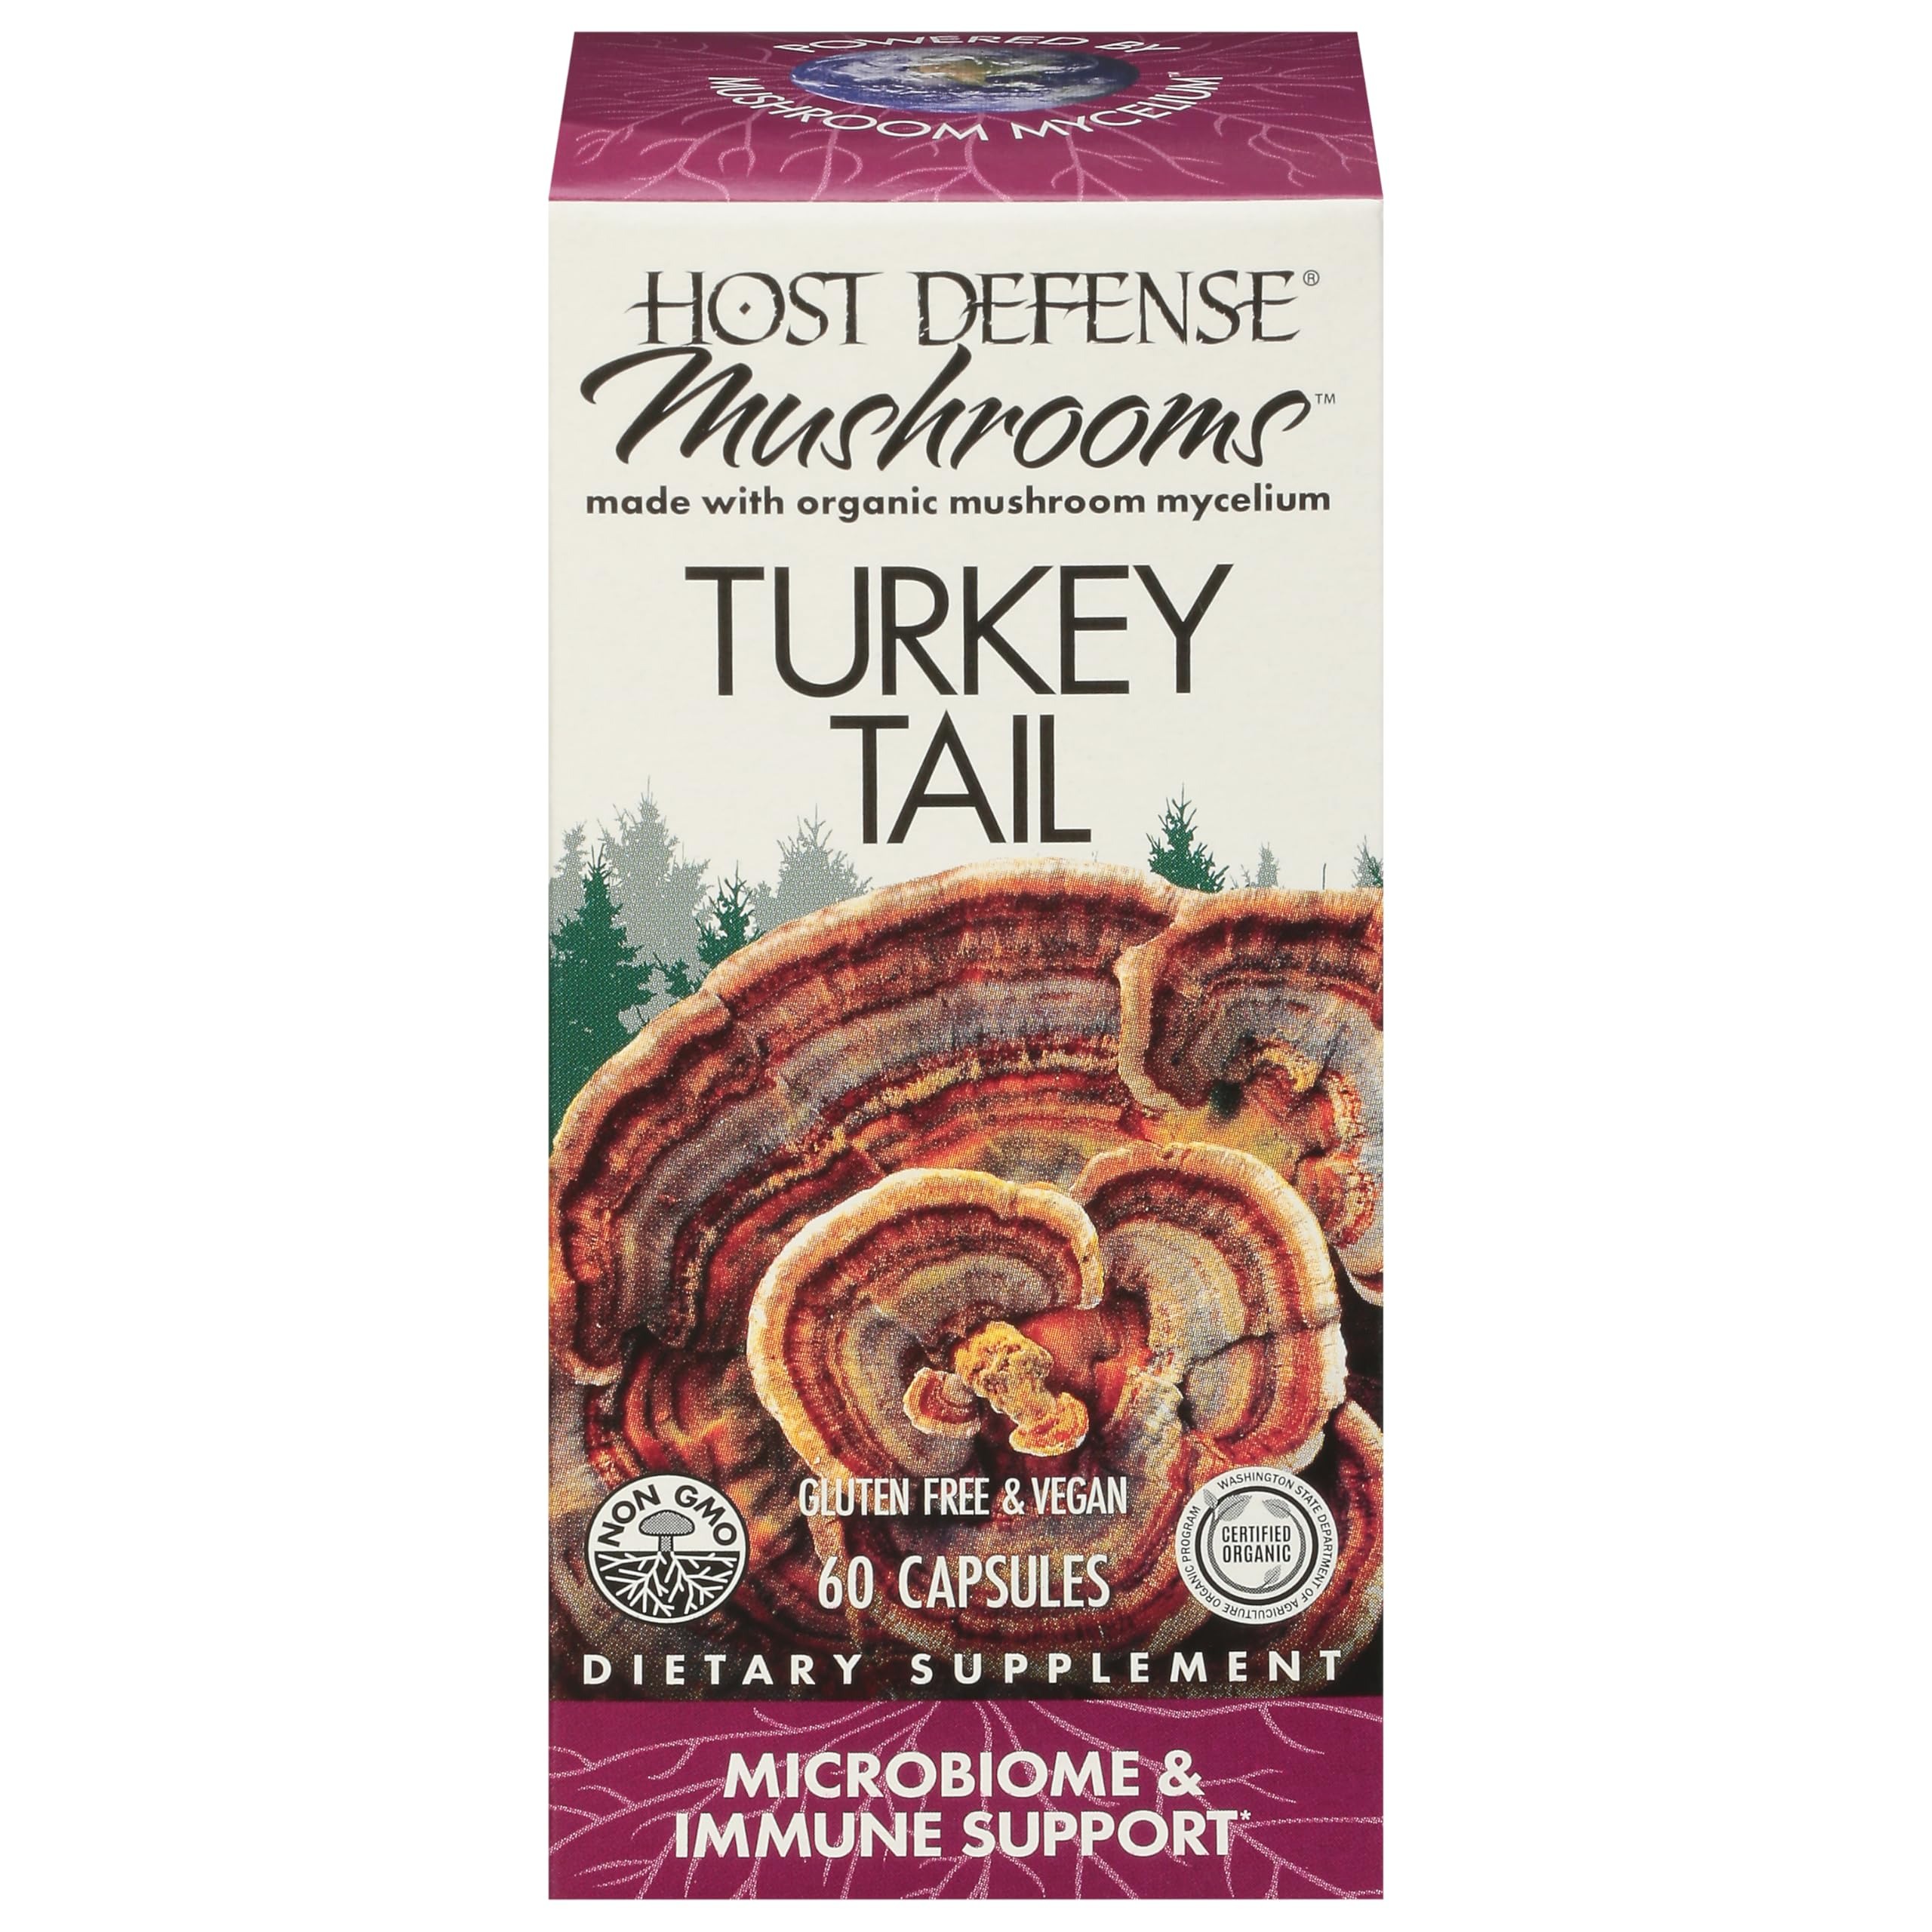
Item Name: HOST DEFENSE Organic Turkey Tail Immune Support, 60 CT
Bullet Point 1: NATURAL IMMUNE SUPPORT: Harness one of earth's most researched mushrooms, known for supporting the body's immune system and digestive functioning
Bullet Point 2: CELLULAR NUTRIENTS: Activated, freeze-dried mushroom mycelium contains a full spectrum of constituents, including polysaccharides, glycoproteins, ergosterols, triterpenoids and other myco-nutrients
Bullet Point 3: DAILY SUPPORT: As a dietary supplement, take 2 capsules once per day, with food or on an empty stomach or as recommended by your healthcare advisor
Bullet Point 4: CONVENIENT, ONE-A-DAY: Simple and convenient, our vegetarian capsules are an excellent daily source of mushroom mycelium
Bullet Point 5: SAFE, SMART INGREDIENTS: Sustainably cultivated, certified organic and US grown mushrooms from the forest, to our farm, to you
Product Description: For natural immune system support, turn to one of earth's best-documented and researched mushrooms. Host Defense Turkey Tail is a daily superfood supplement made to support natural immunity and detoxification. We use activated, freeze-dried mycelium, rich in protein bound polysaccharides (beta glucans, arabinoxylane, fucose, glucose, xylose, galactose and mannose), glycoproteins, ergosterols, triterpenoids and other myco-nutrients.
Value: 60.0
Unit: Count

Price: 25.46